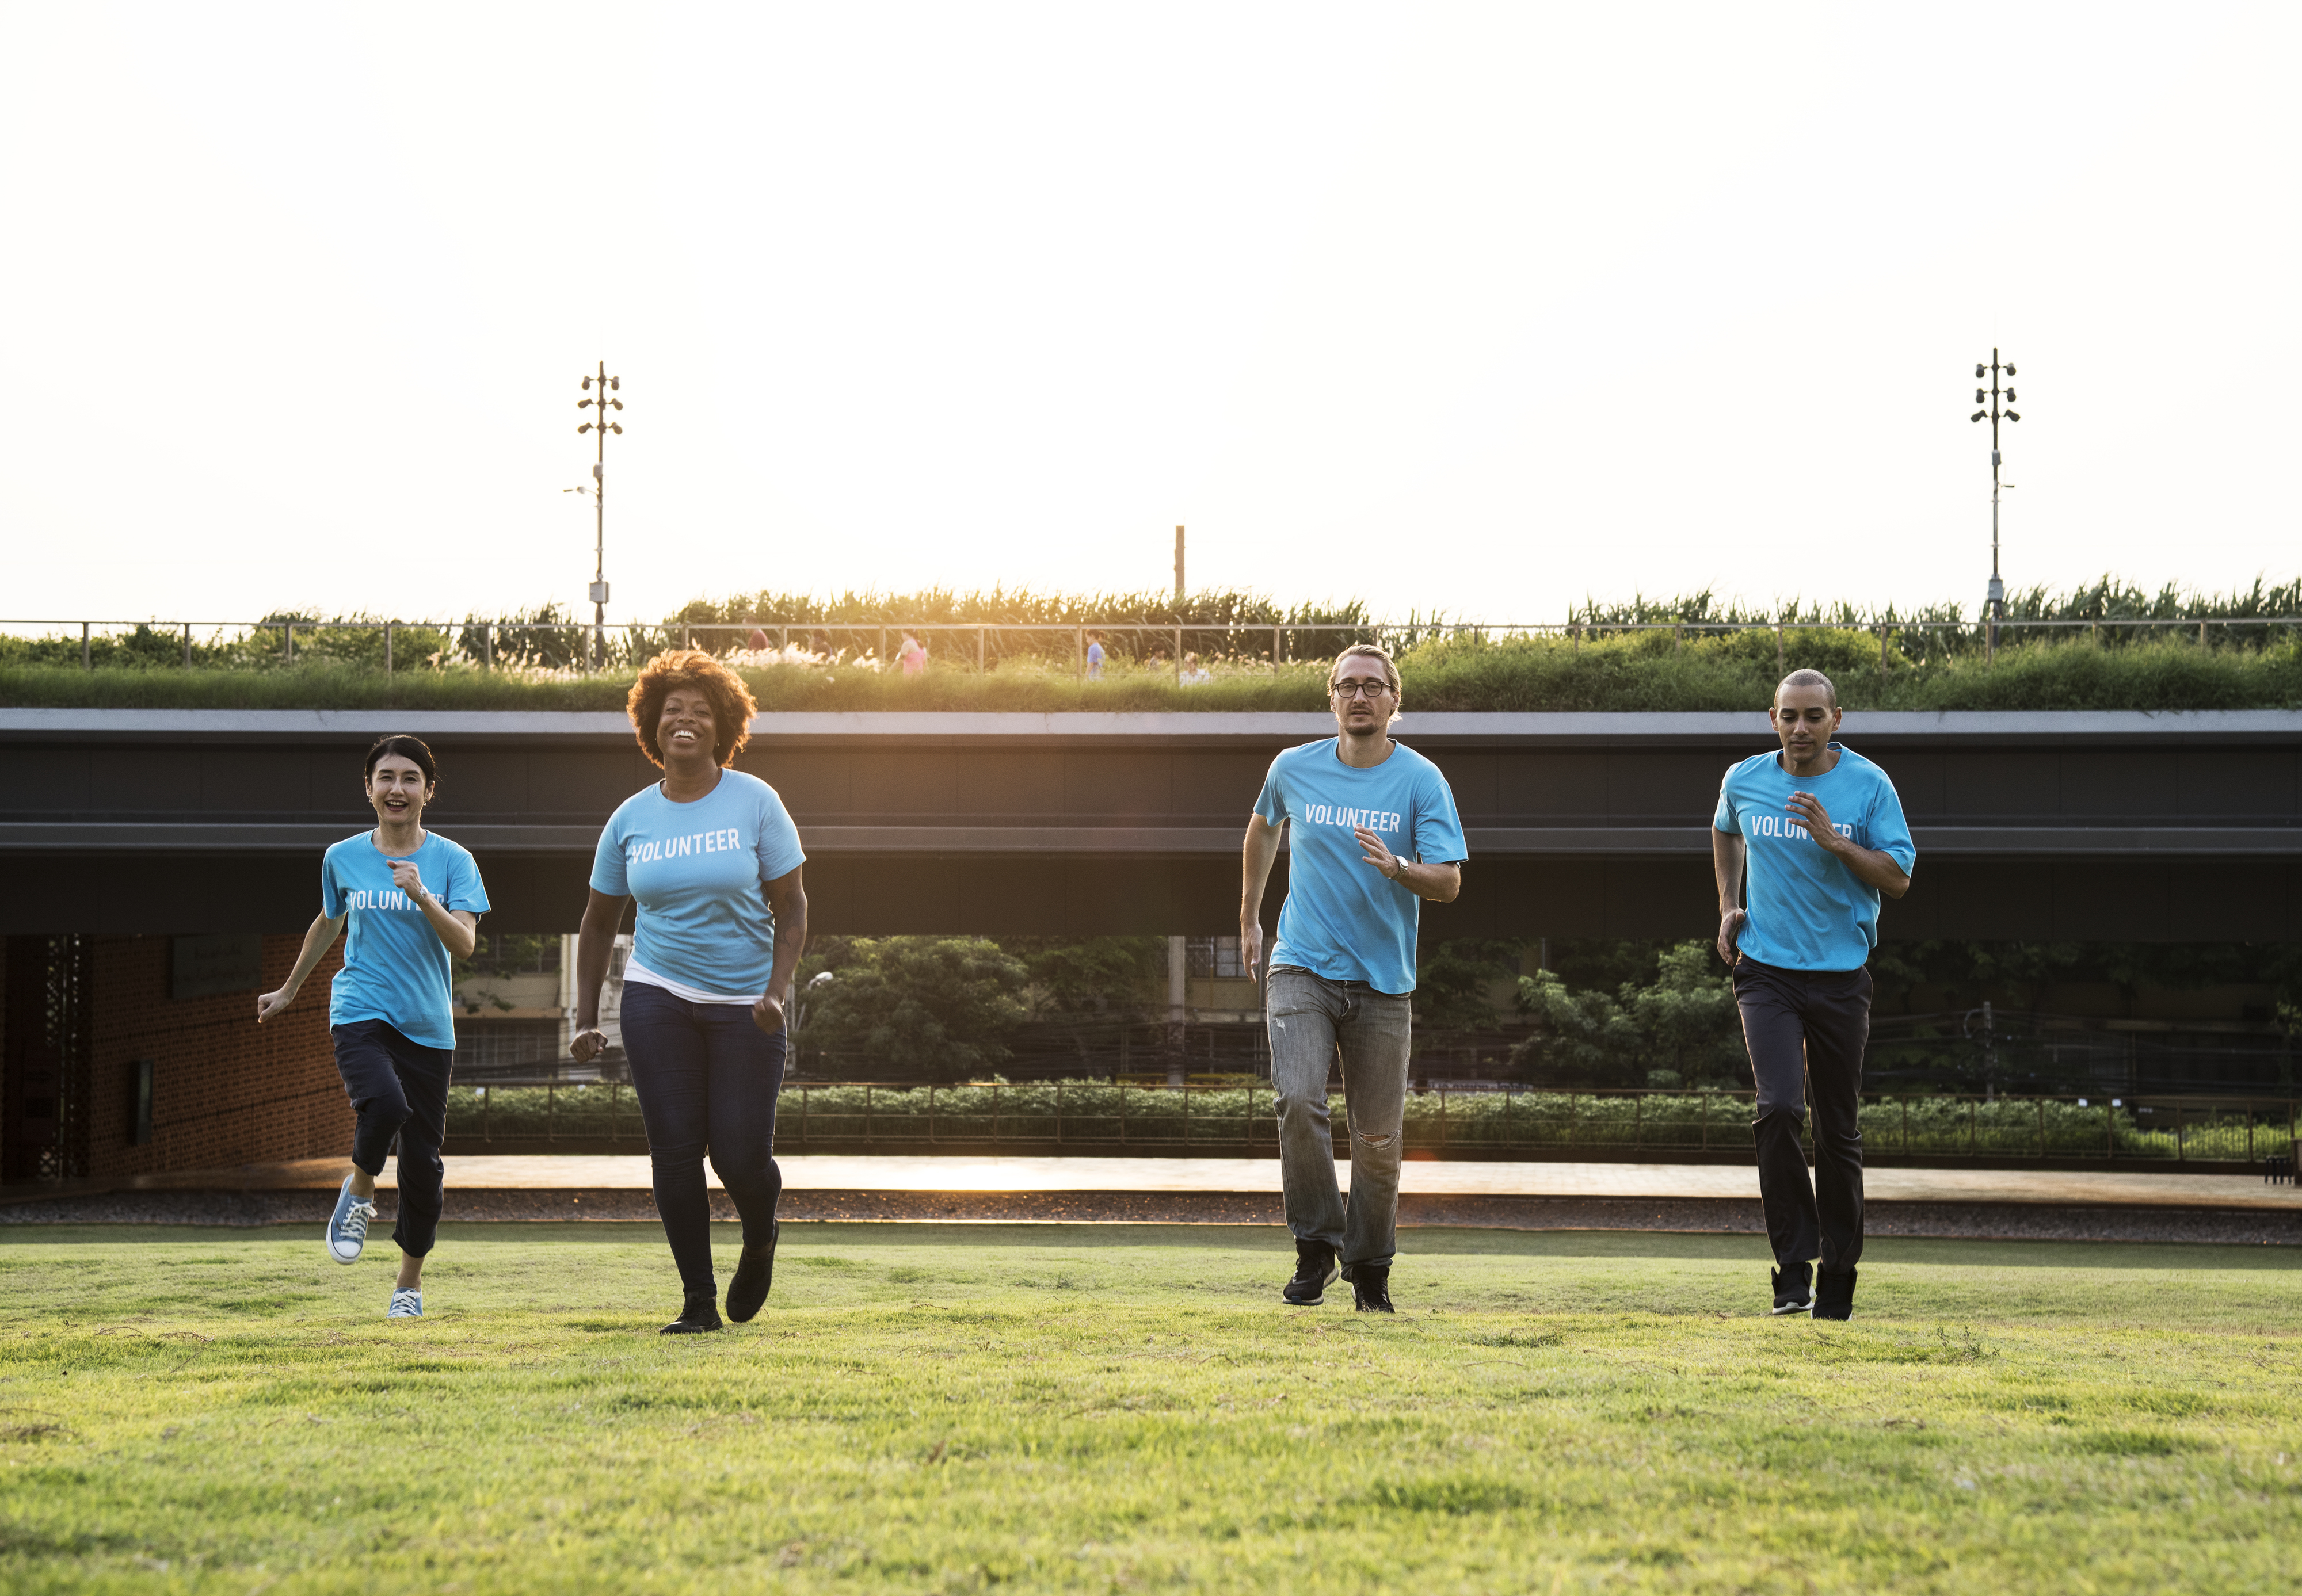
adult, african, african american, african descent, afro, american, asian, black, blue, caucasian, charity, cheerful, chinese, community, community service, diverse, donation, european, friends, friendship, fundraising, group, happiness, japanese, kindness, man, moral, ngo, non profit, organization, outdoors, park, partnership, people, philanthropy, running, selfless, service, smiling, staff, support, team, photograph, walking, standing, fun, grass, recreation, vacation, sky, leisure, race, energy, tree